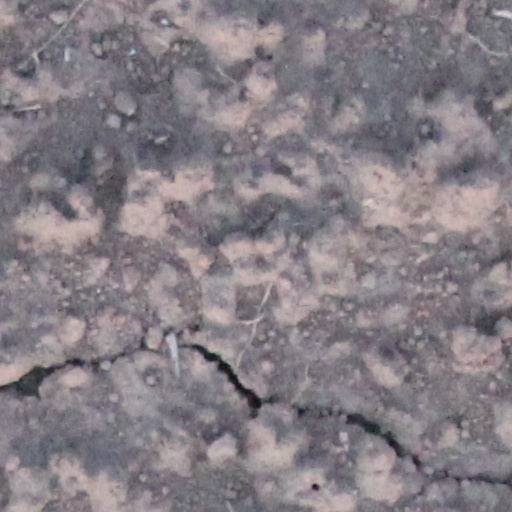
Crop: wheat